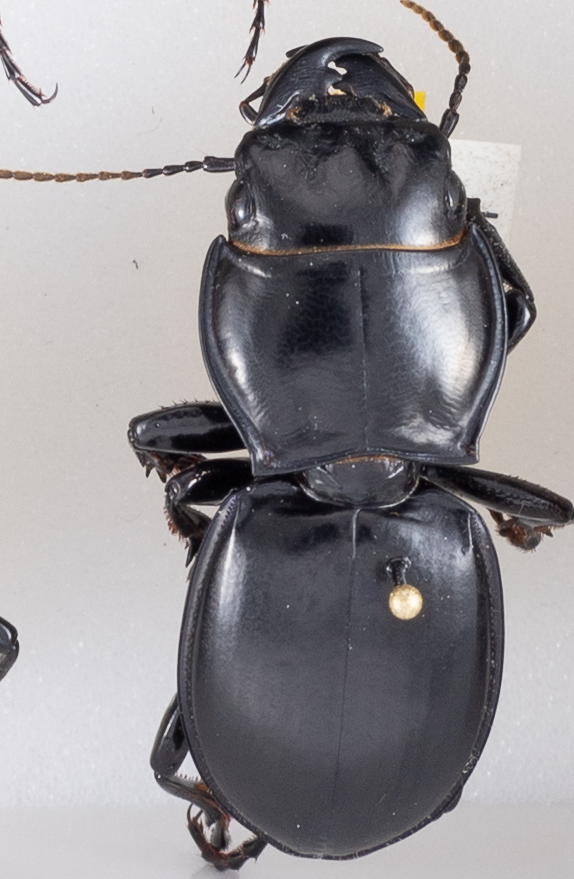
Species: Pasimachus californicus
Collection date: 2018-08-27
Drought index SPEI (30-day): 1.16
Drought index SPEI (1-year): -2.09
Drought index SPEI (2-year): -1.01